IBM 1050

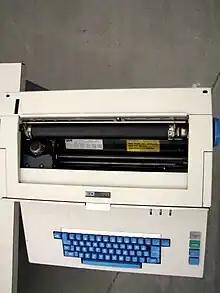
An IBM 1052 used as the console typewriter on a System/360 model 30.

IBM 1050 Data Communications System is a computer terminal subsystem to send data to and receive data from another 1050 subsystem or IBM computer in the IBM 1400, IBM 7000 or System/360 series. It first became available in 1963 and was used widely during the 1960s. The 1052 Printer-Keyboard was also the basis for the 1052-7 console Printer-Keyboard used on small and medium S/360 processors.